Acorn Computers (2006)

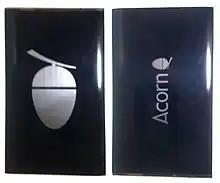
An Acorn dataPOD external harddrive

In April 2006, internet news portals claimed that the Acorn company was to relaunch. The new company announced its range before the 2006 "Computer Trade Show", held at the NEC near Birmingham, UK. At the show, the company distributed leaflets inviting people to "be part of one of the most exciting brand re-launches in UK history" by joining its reseller program.